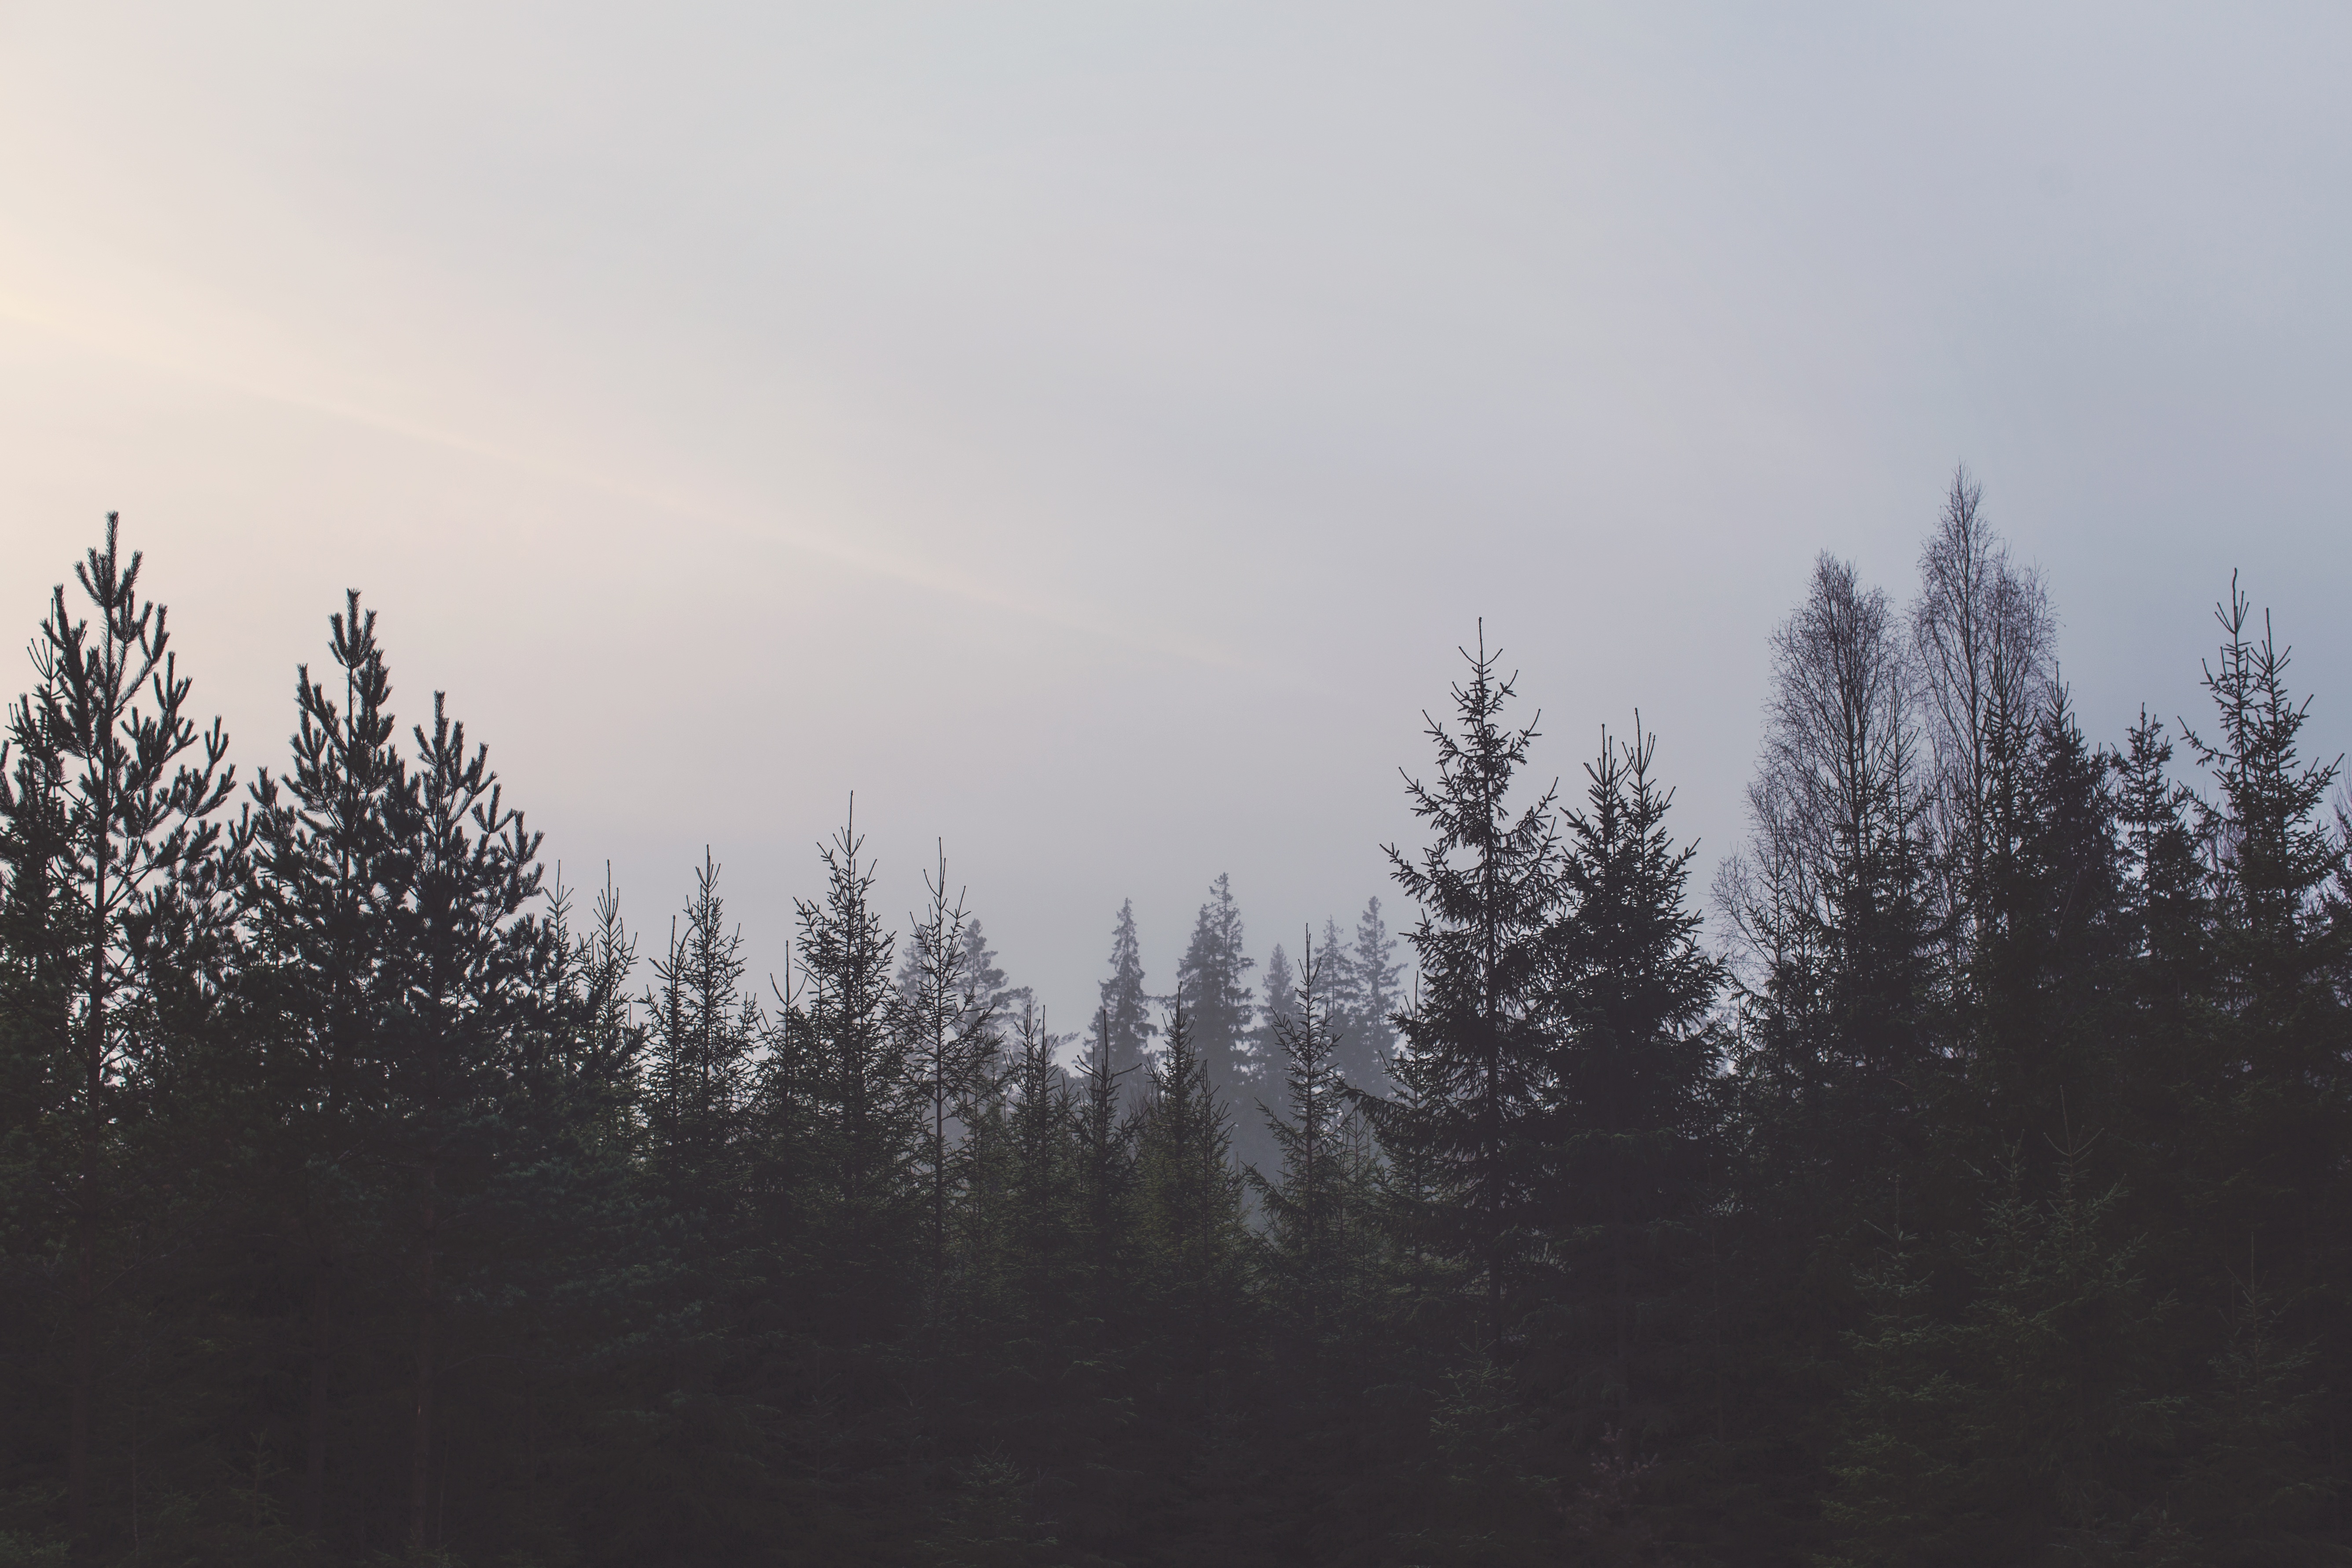
tree, nature, forest, wilderness, mountain, snow, winter, cloud, plant, fog, sunrise, mist, sunlight, morning, hill, dawn, spooky, dark, mystery, weather, shadow, season, trees, woods, scary, mysterious, gloomy, silhouettes, habitat, mood, ecosystem, natural environment, atmospheric phenomenon, woody plant, mountainous landforms